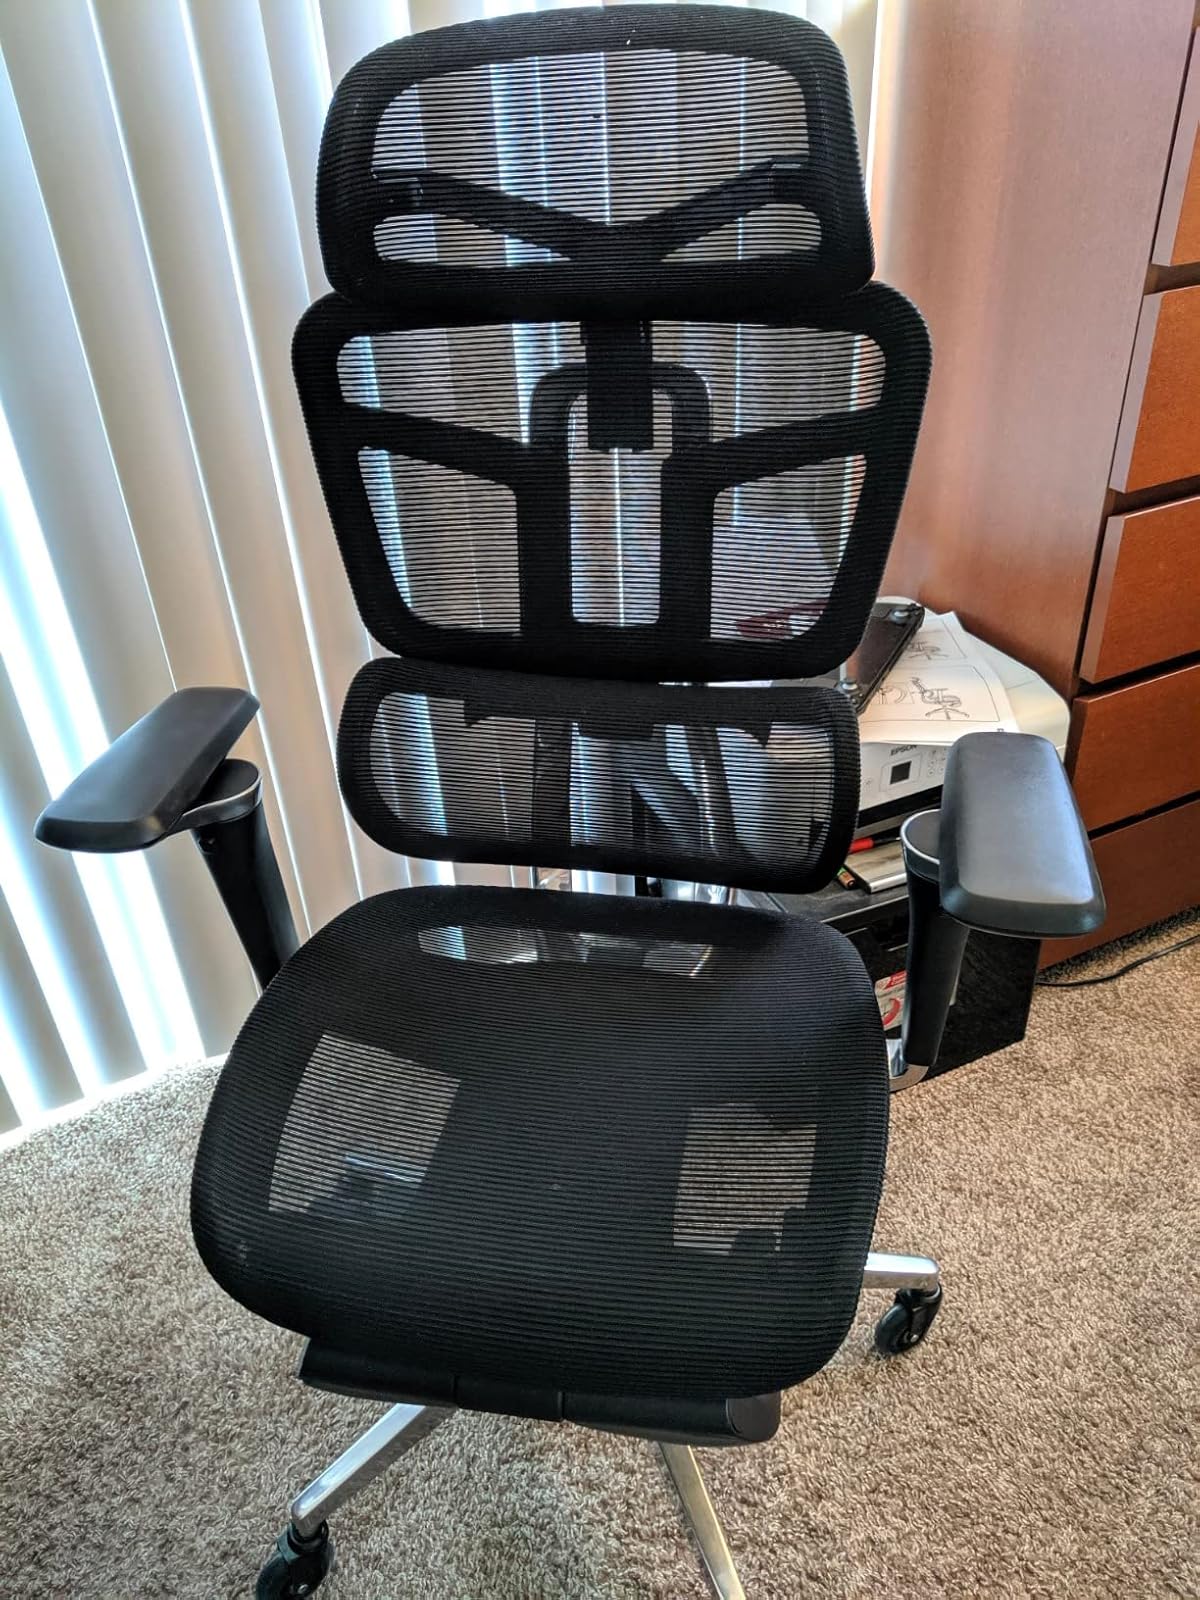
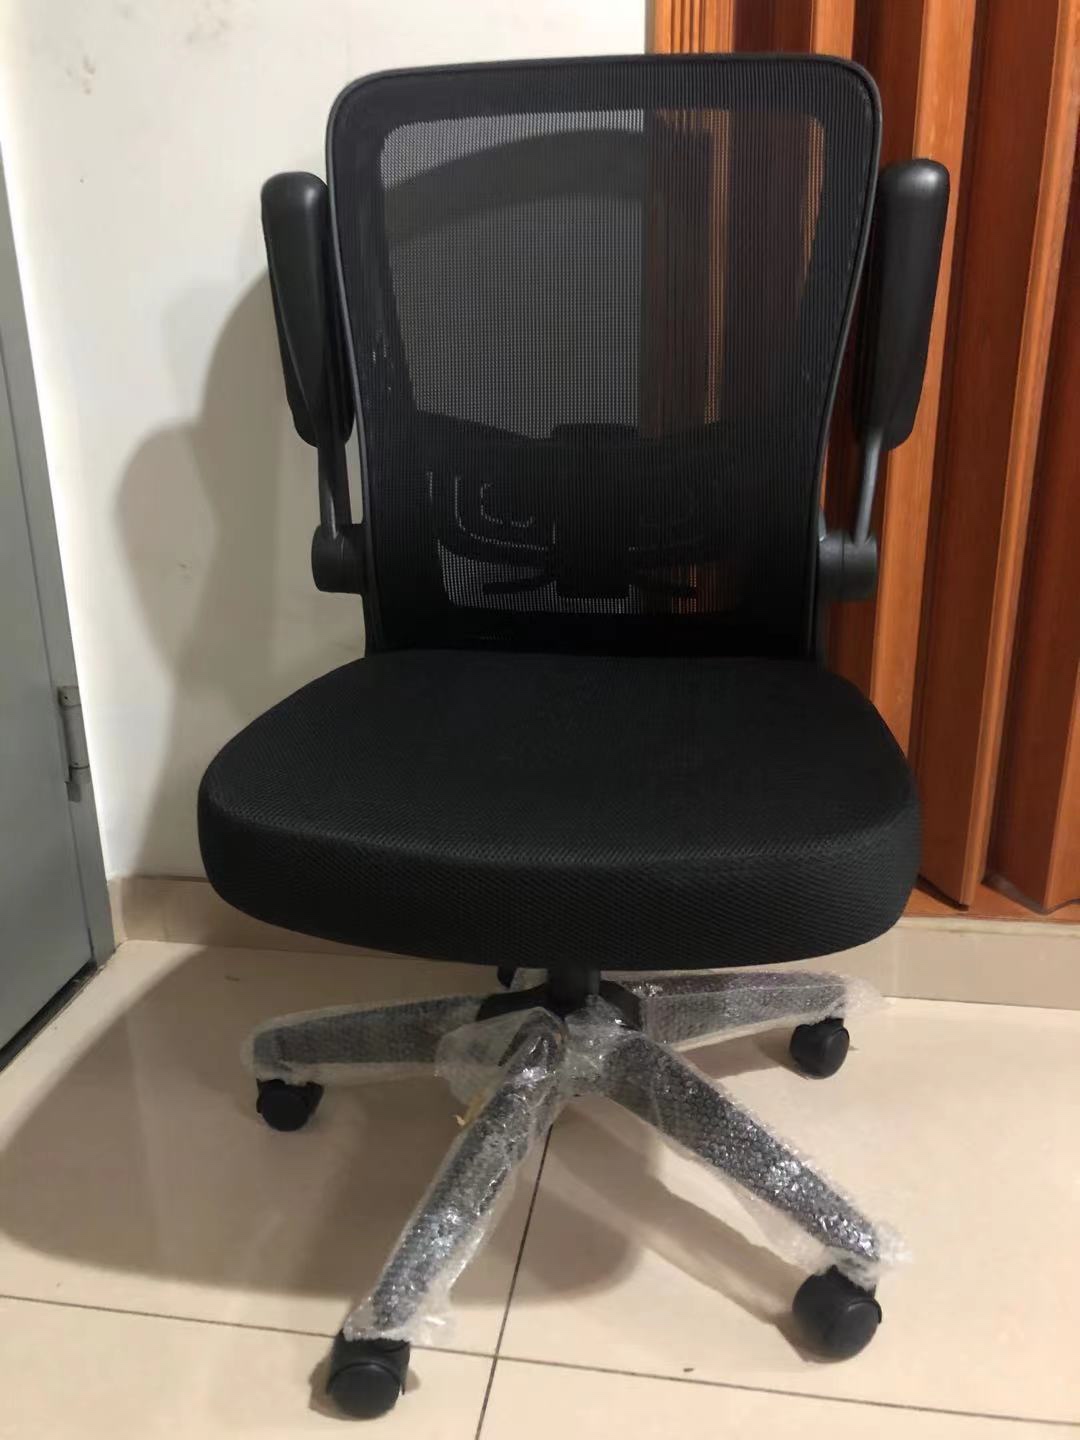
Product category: items_chair
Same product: no